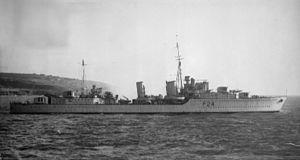
La Classe Tribal, ou classe Afridi, est un groupe de 27 destroyers construits pour la Royal Navy, la Marine royale canadienne et la Royal Australian Navy lancés entre 1937 et 1945.
Le HMS Maori est un destroyer, qui porte le nom des Maoris, peuple indigène de la Nouvelle-Zélande. Il servit au sein de la Royal Navy, pendant la Seconde Guerre mondiale, jusqu'à sa destruction par la Luftwaffe à Malte en 1942. Son épave fut renflouée et remorquée en dehors de Grand Harbour. C'est aujourd'hui l'un des sites de plongée les plus populaires de Malte.